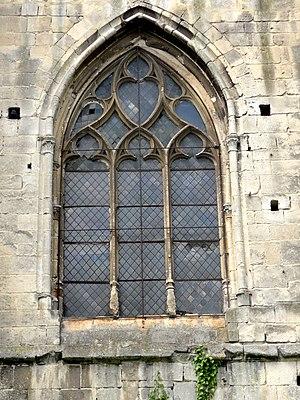
Fenêtre de la base du clocher.
L'église Saint-Martin est une église catholique paroissiale située à Bailleval, en France. Le village est attesté dès le VIIᵉ siècle, et l'église romane actuelle succède sans doute à un édifice plus ancien. Elle est dédiée à saint Martin de Tours. Sa partie la plus ancienne est la seconde travée du chœur, et date des années 1120. Elle possède l'une des voûtes d'ogives les plus anciennes du département, et l'extérieur se signale en outre par sa décoration soignée et inhabituelle. La première travée du chœur date des années 1140, et est également voûtée d'ogives dès l'origine, mais plus sobre à l'extérieur. La grande nef non voûtée ne devrait, en toute logique, pas être antérieure. L'on note l'absence de clocher au-dessus de la première travée du chœur, contrairement à la règle au XIIᵉ siècle et au XIIIᵉ siècle dans le Beauvaisis : il devait donc y avoir un clocher roman à l'emplacement du clocher gothique du milieu du XIIIᵉ siècle, précédé par une petite nef à l'emplacement du bas-côté édifié également au XIIIᵉ siècle, ou quelque temps après.